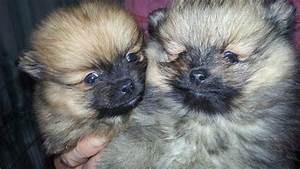
Label: cane